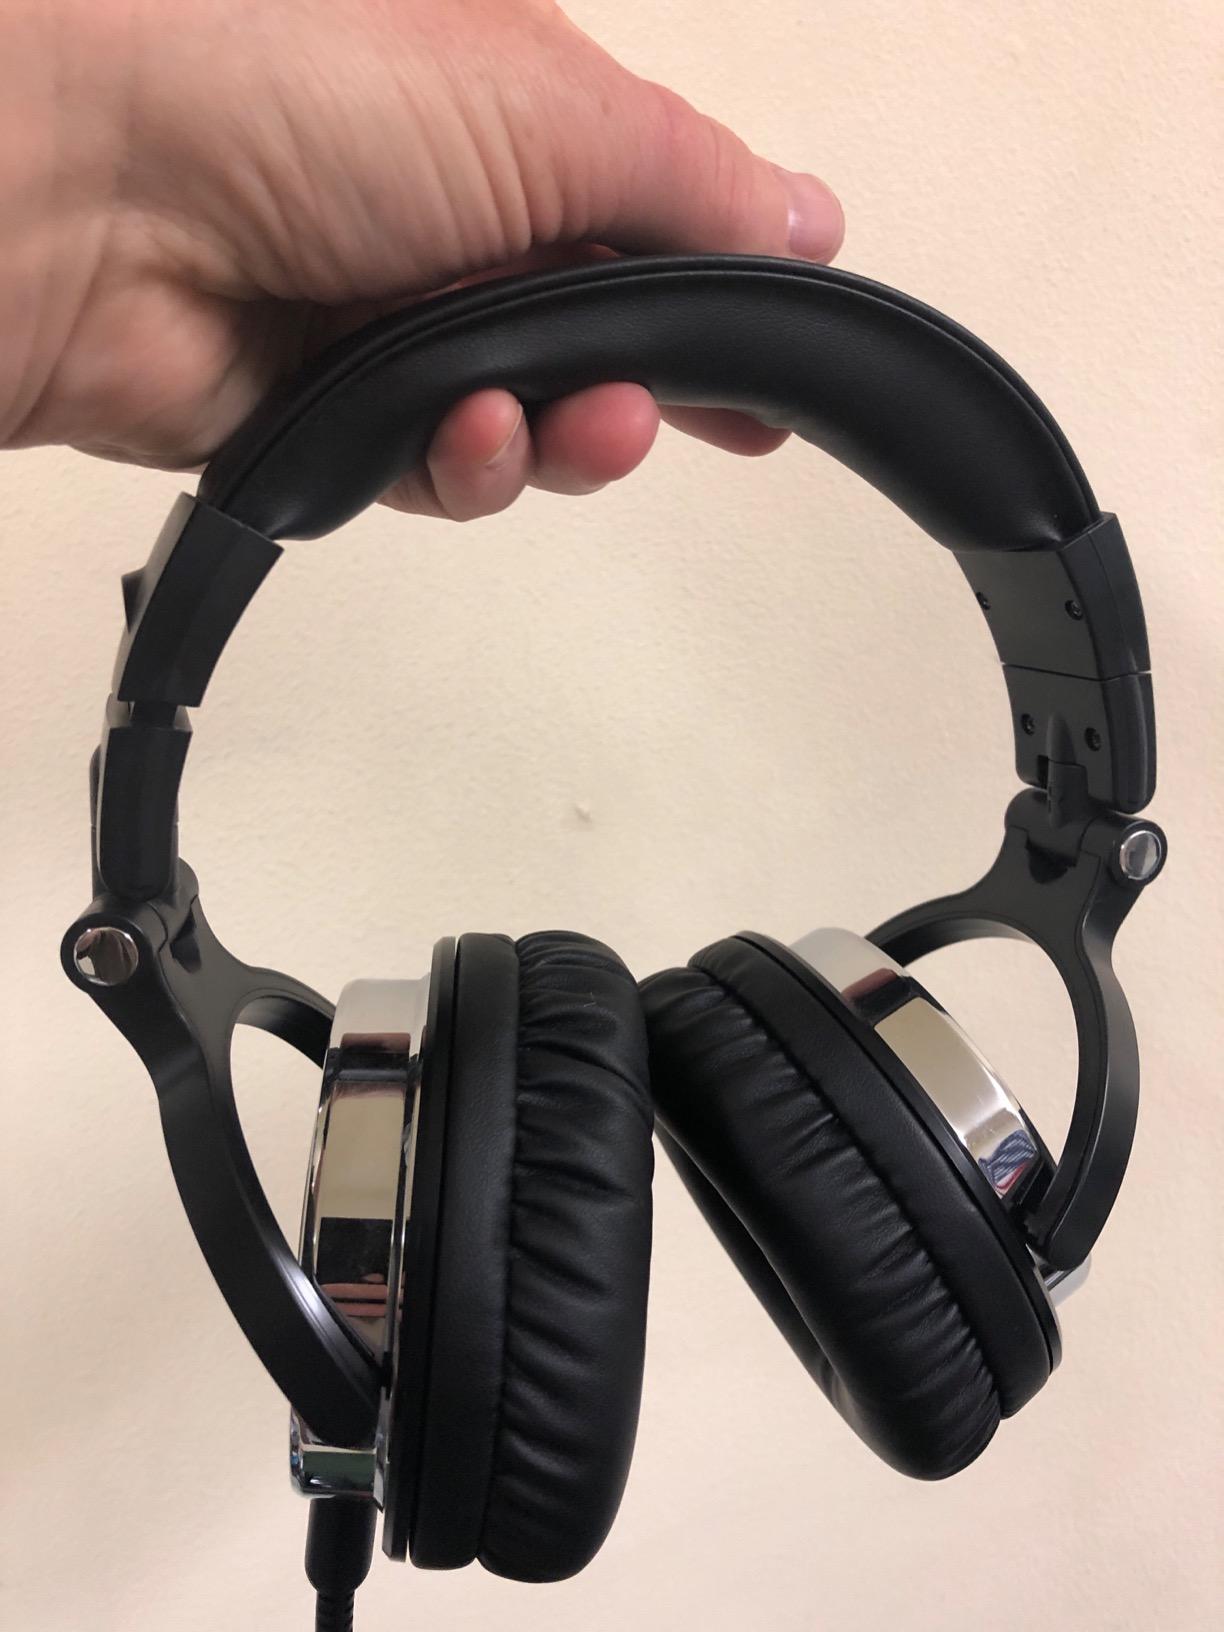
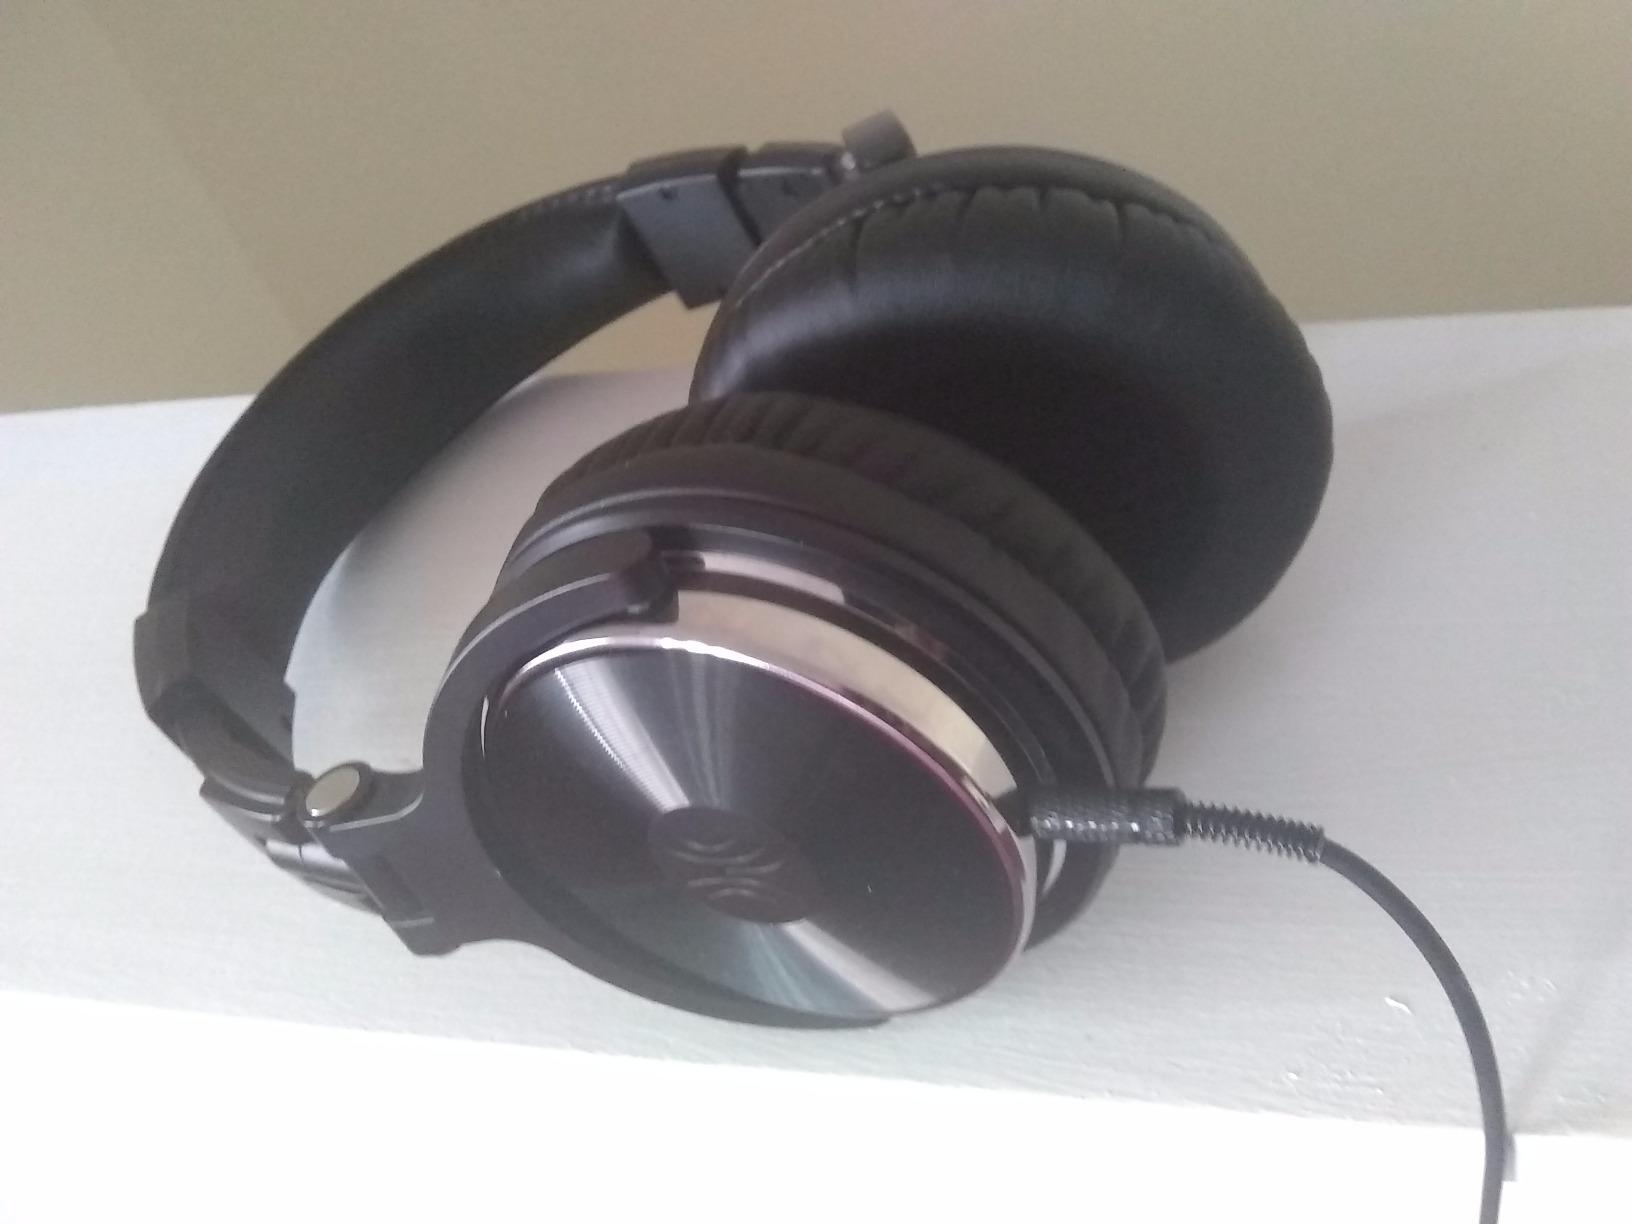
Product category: headphones
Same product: yes